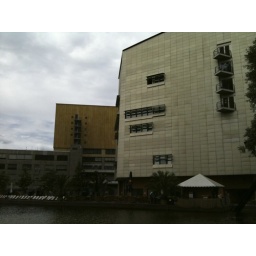
This building was pretty cool, all the windows were covered by panels... As you can no doubt clearly see.